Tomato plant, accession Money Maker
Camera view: vertical (180 deg); turntable rotation: 270 degrees
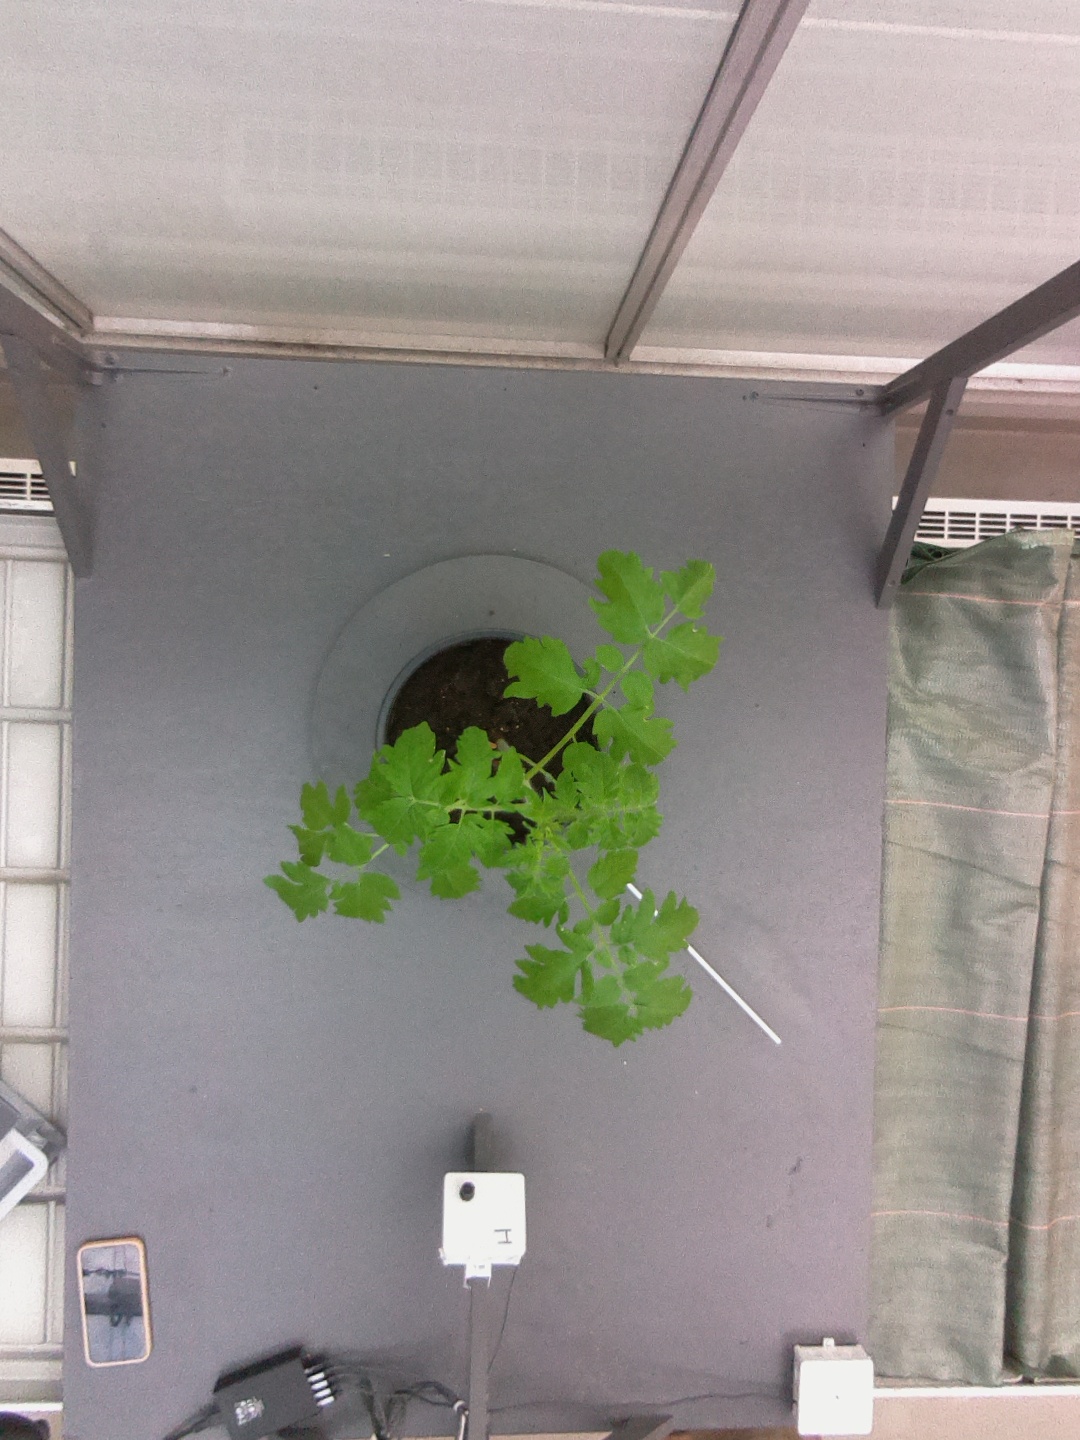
BBCH growth stage 13: 6 of true leaves visible